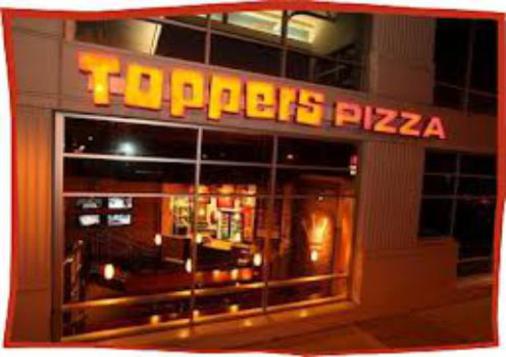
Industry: Food